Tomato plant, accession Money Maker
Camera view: tilt-top (135 deg); turntable rotation: 330 degrees
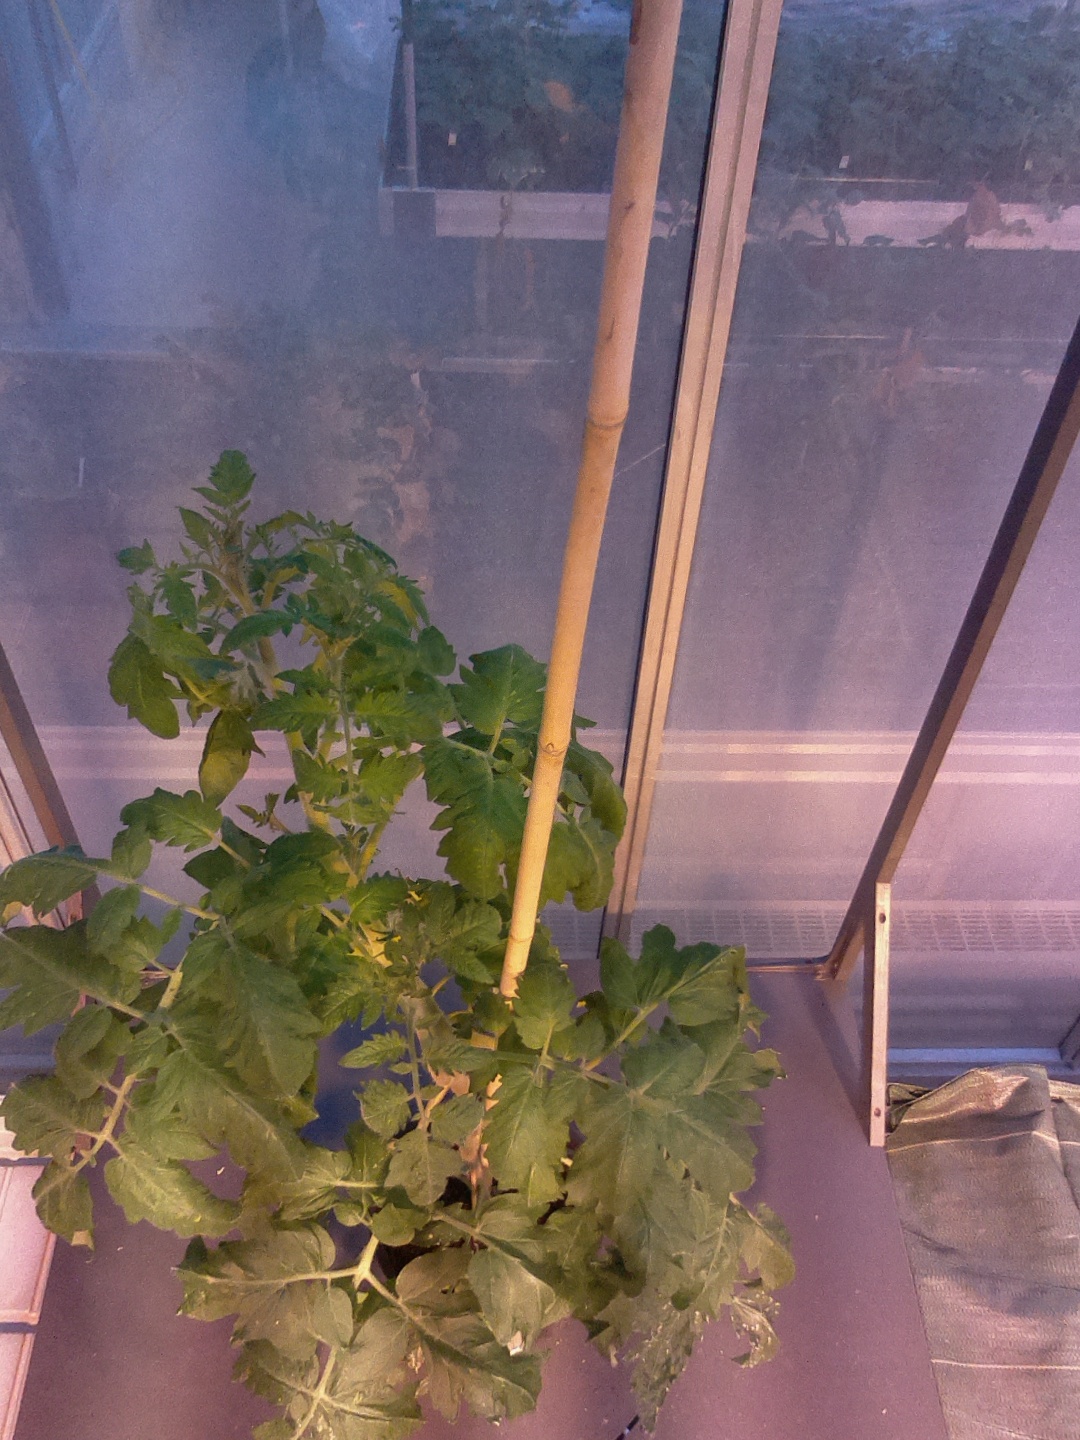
BBCH growth stage 63: 30%-40% of flowers open